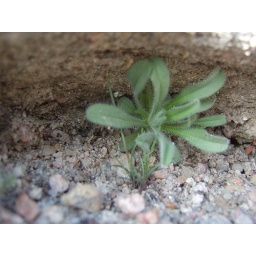
Small plant under a rock